Bobby Hart (American football)

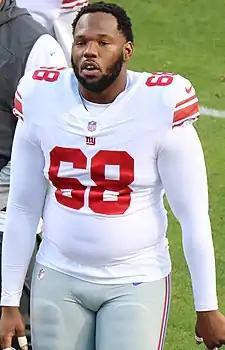
Hart with the New York Giants in 2017

Bobby Hart (born August 21, 1994) is an American professional football offensive tackle for the Washington Commanders of the National Football League (NFL). He played college football for the Florida State Seminoles and was selected by the New York Giants in the seventh round of the 2015 NFL draft. Hart has also been a member of the Cincinnati Bengals, Buffalo Bills, Miami Dolphins, Tennessee Titans, and Detroit Lions.